David Martin (artist)

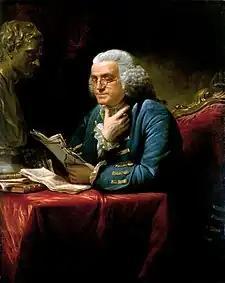
"Portrait of Benjamin Franklin", 1767 A portrait now in the White House

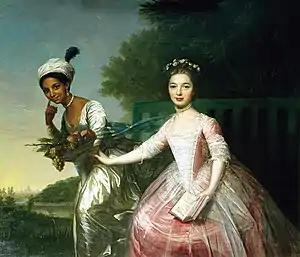
"Dido Elizabeth Belle and Lady Elizabeth Murray", 1778. Dido Elizabeth Belle and her cousin Elizabeth Murray at Kenwood, London

As well as producing his own paintings, Martin copied them himself in highly-praised mezzotints, such as those of Lady Frances Manners (1772), impressions of which may be seen in the British Museum, under catalogue entries 1887 0406 87 and 1887 0406 142. He also executed line engravings, such as that of William Murray, 1st Earl of Mansfield (an impression of which is held in the library of Lincoln's Inn), as well as producing engravings of landscapes.